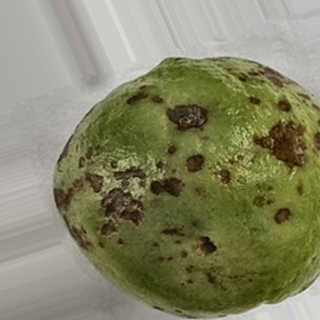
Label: guava_anthracnose